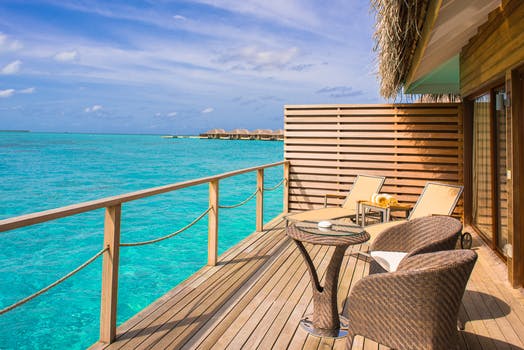
Label: No Watermark